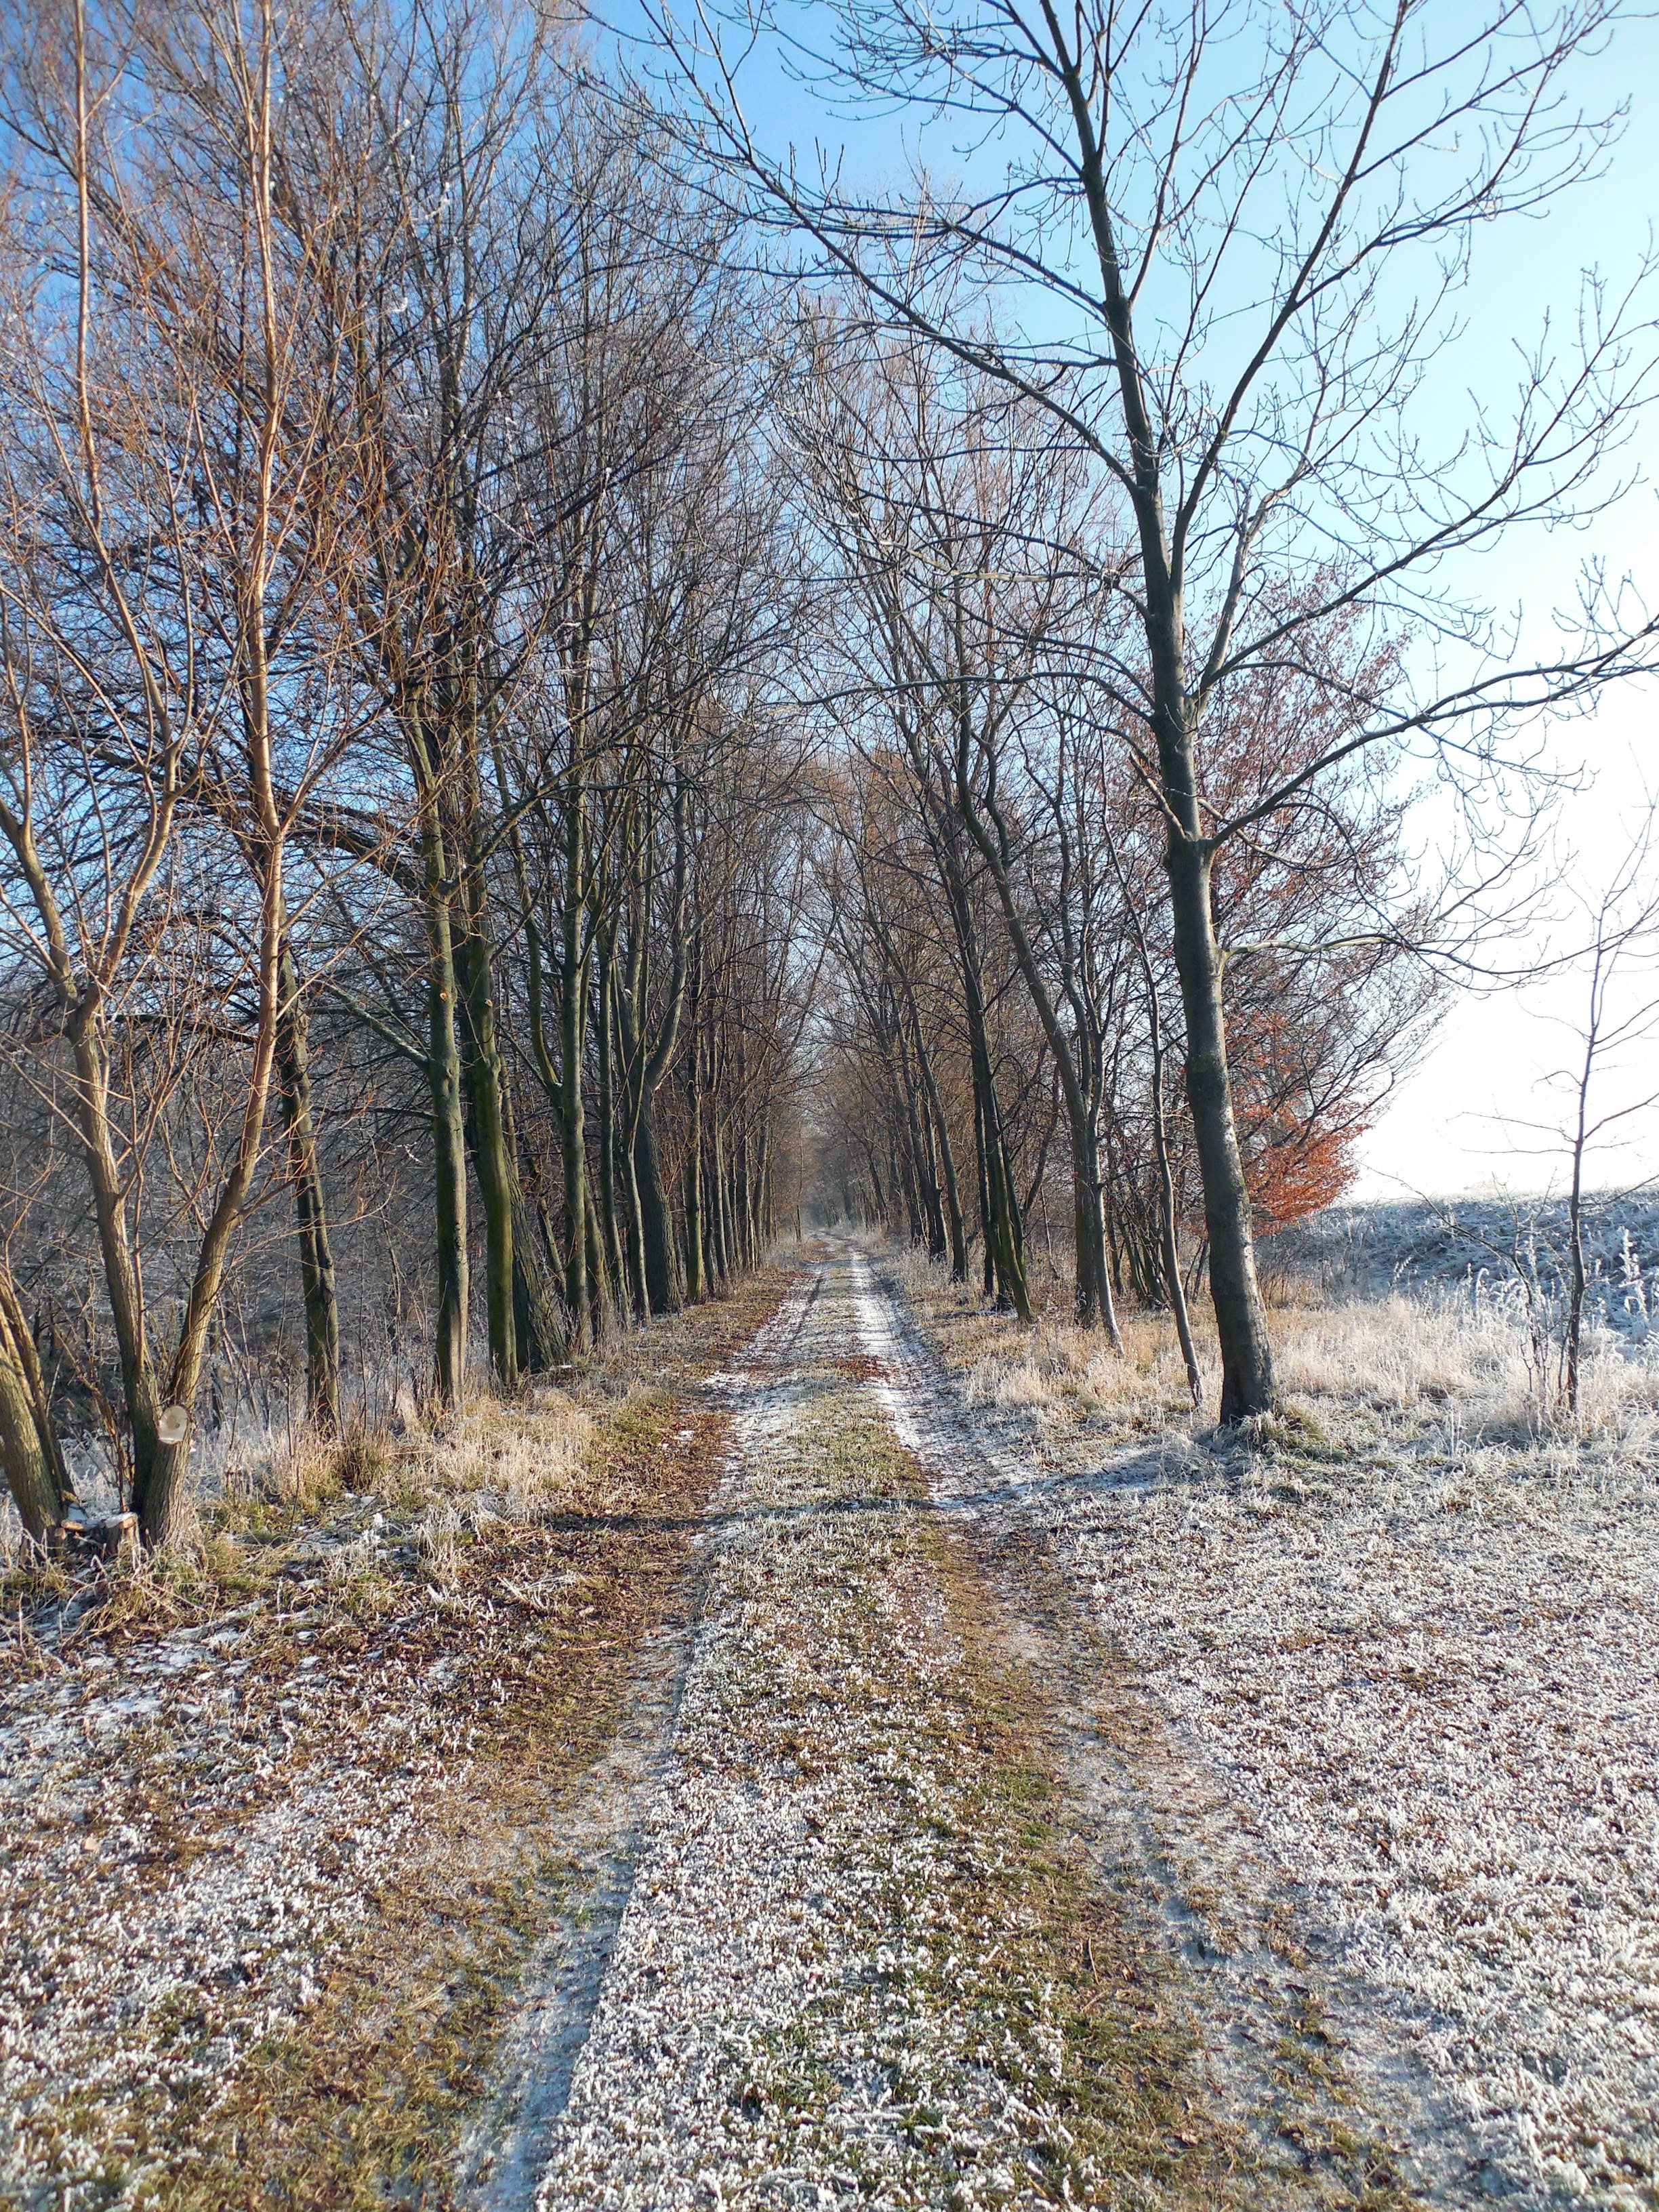
tree, forest, grass, snow, cold, winter, plant, hiking, trail, leaf, frost, ice, autumn, frozen, season, trees, shrubs, bushes, woodland, december, habitat, away, wintry, hoarfrost, winter bushes, woody plant